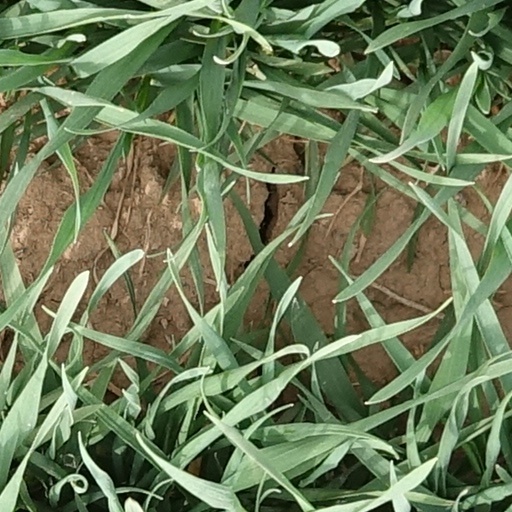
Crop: wheat